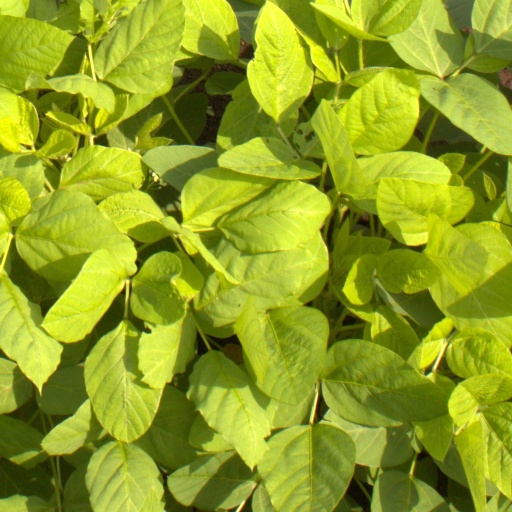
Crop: soybean